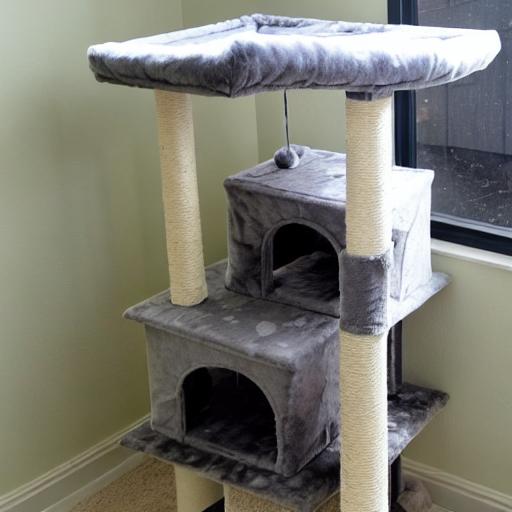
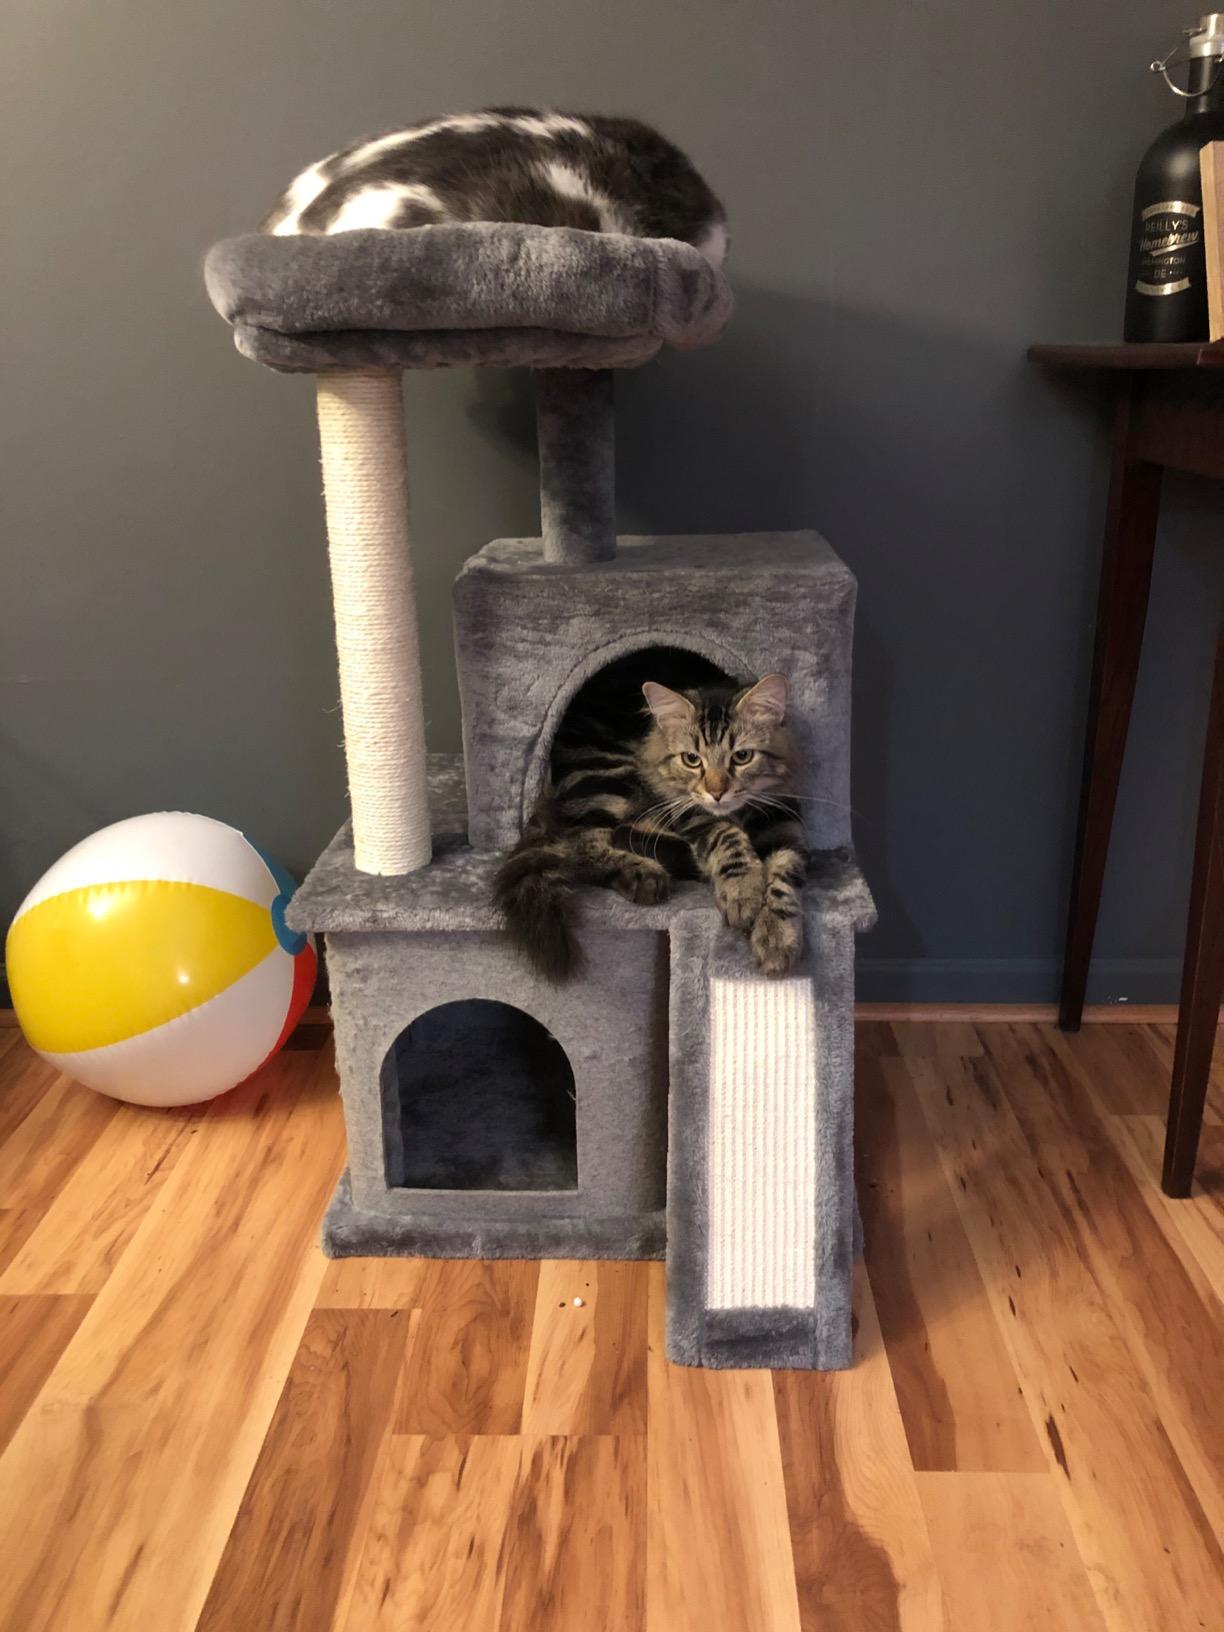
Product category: items_cat tree
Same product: no